River systems of Thailand

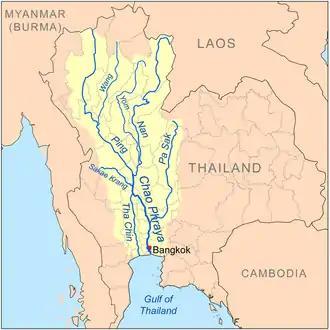
Chao Phraya River System.

The Chao Phraya River system is the main river system of Thailand, as its basin defines much of the region of central Thailand. The Chao Phraya River begins at the confluence of the Ping and Nan Rivers at Nakhon Sawan (also called Pak Nam Pho) in Nakhon Sawan Province. It then flows from north to south for from the central plains through Bangkok to the Gulf of Thailand. The Chao Phraya River Catchment area is approximately 17,270 km.